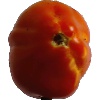
Label: Tomato 1